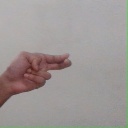
अक्षर: ह